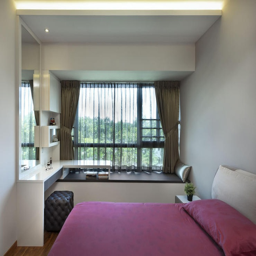
a full - length lounge for lying by the window , watching the world go by .